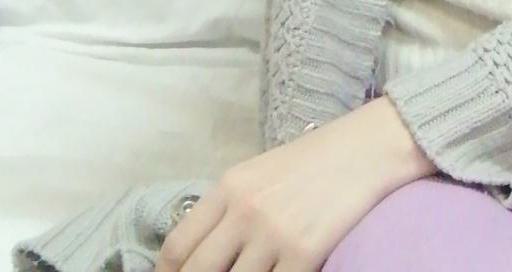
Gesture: no_gesture